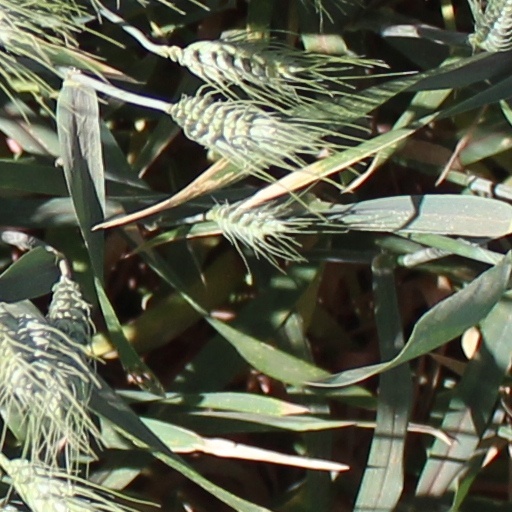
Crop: wheat